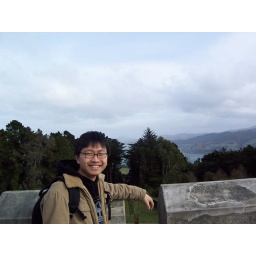
taken in the roof of Larnach Castle, which is the 1st castle in NZ